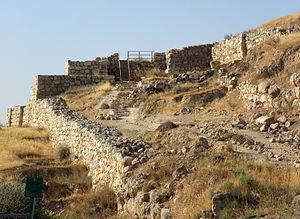
Lakish ou Lachish, Lakhish, parfois orthographiée Lakis dans la tradition française, est une ville souvent citée dans l'histoire biblique.